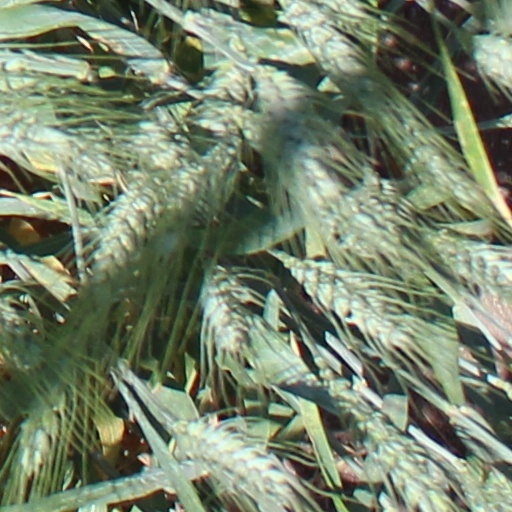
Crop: wheat